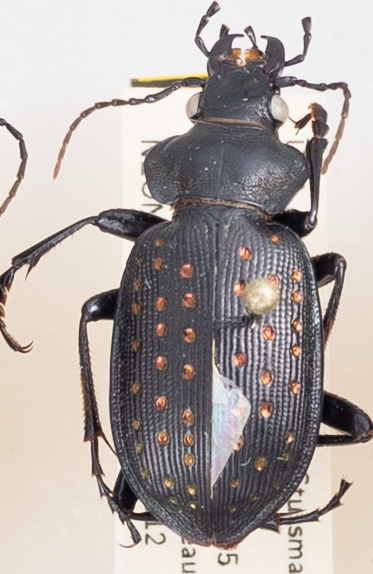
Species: Calosoma calidum
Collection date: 2018-06-12 04:00:00
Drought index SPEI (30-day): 0.438
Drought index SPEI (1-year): -0.642
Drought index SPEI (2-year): -0.156